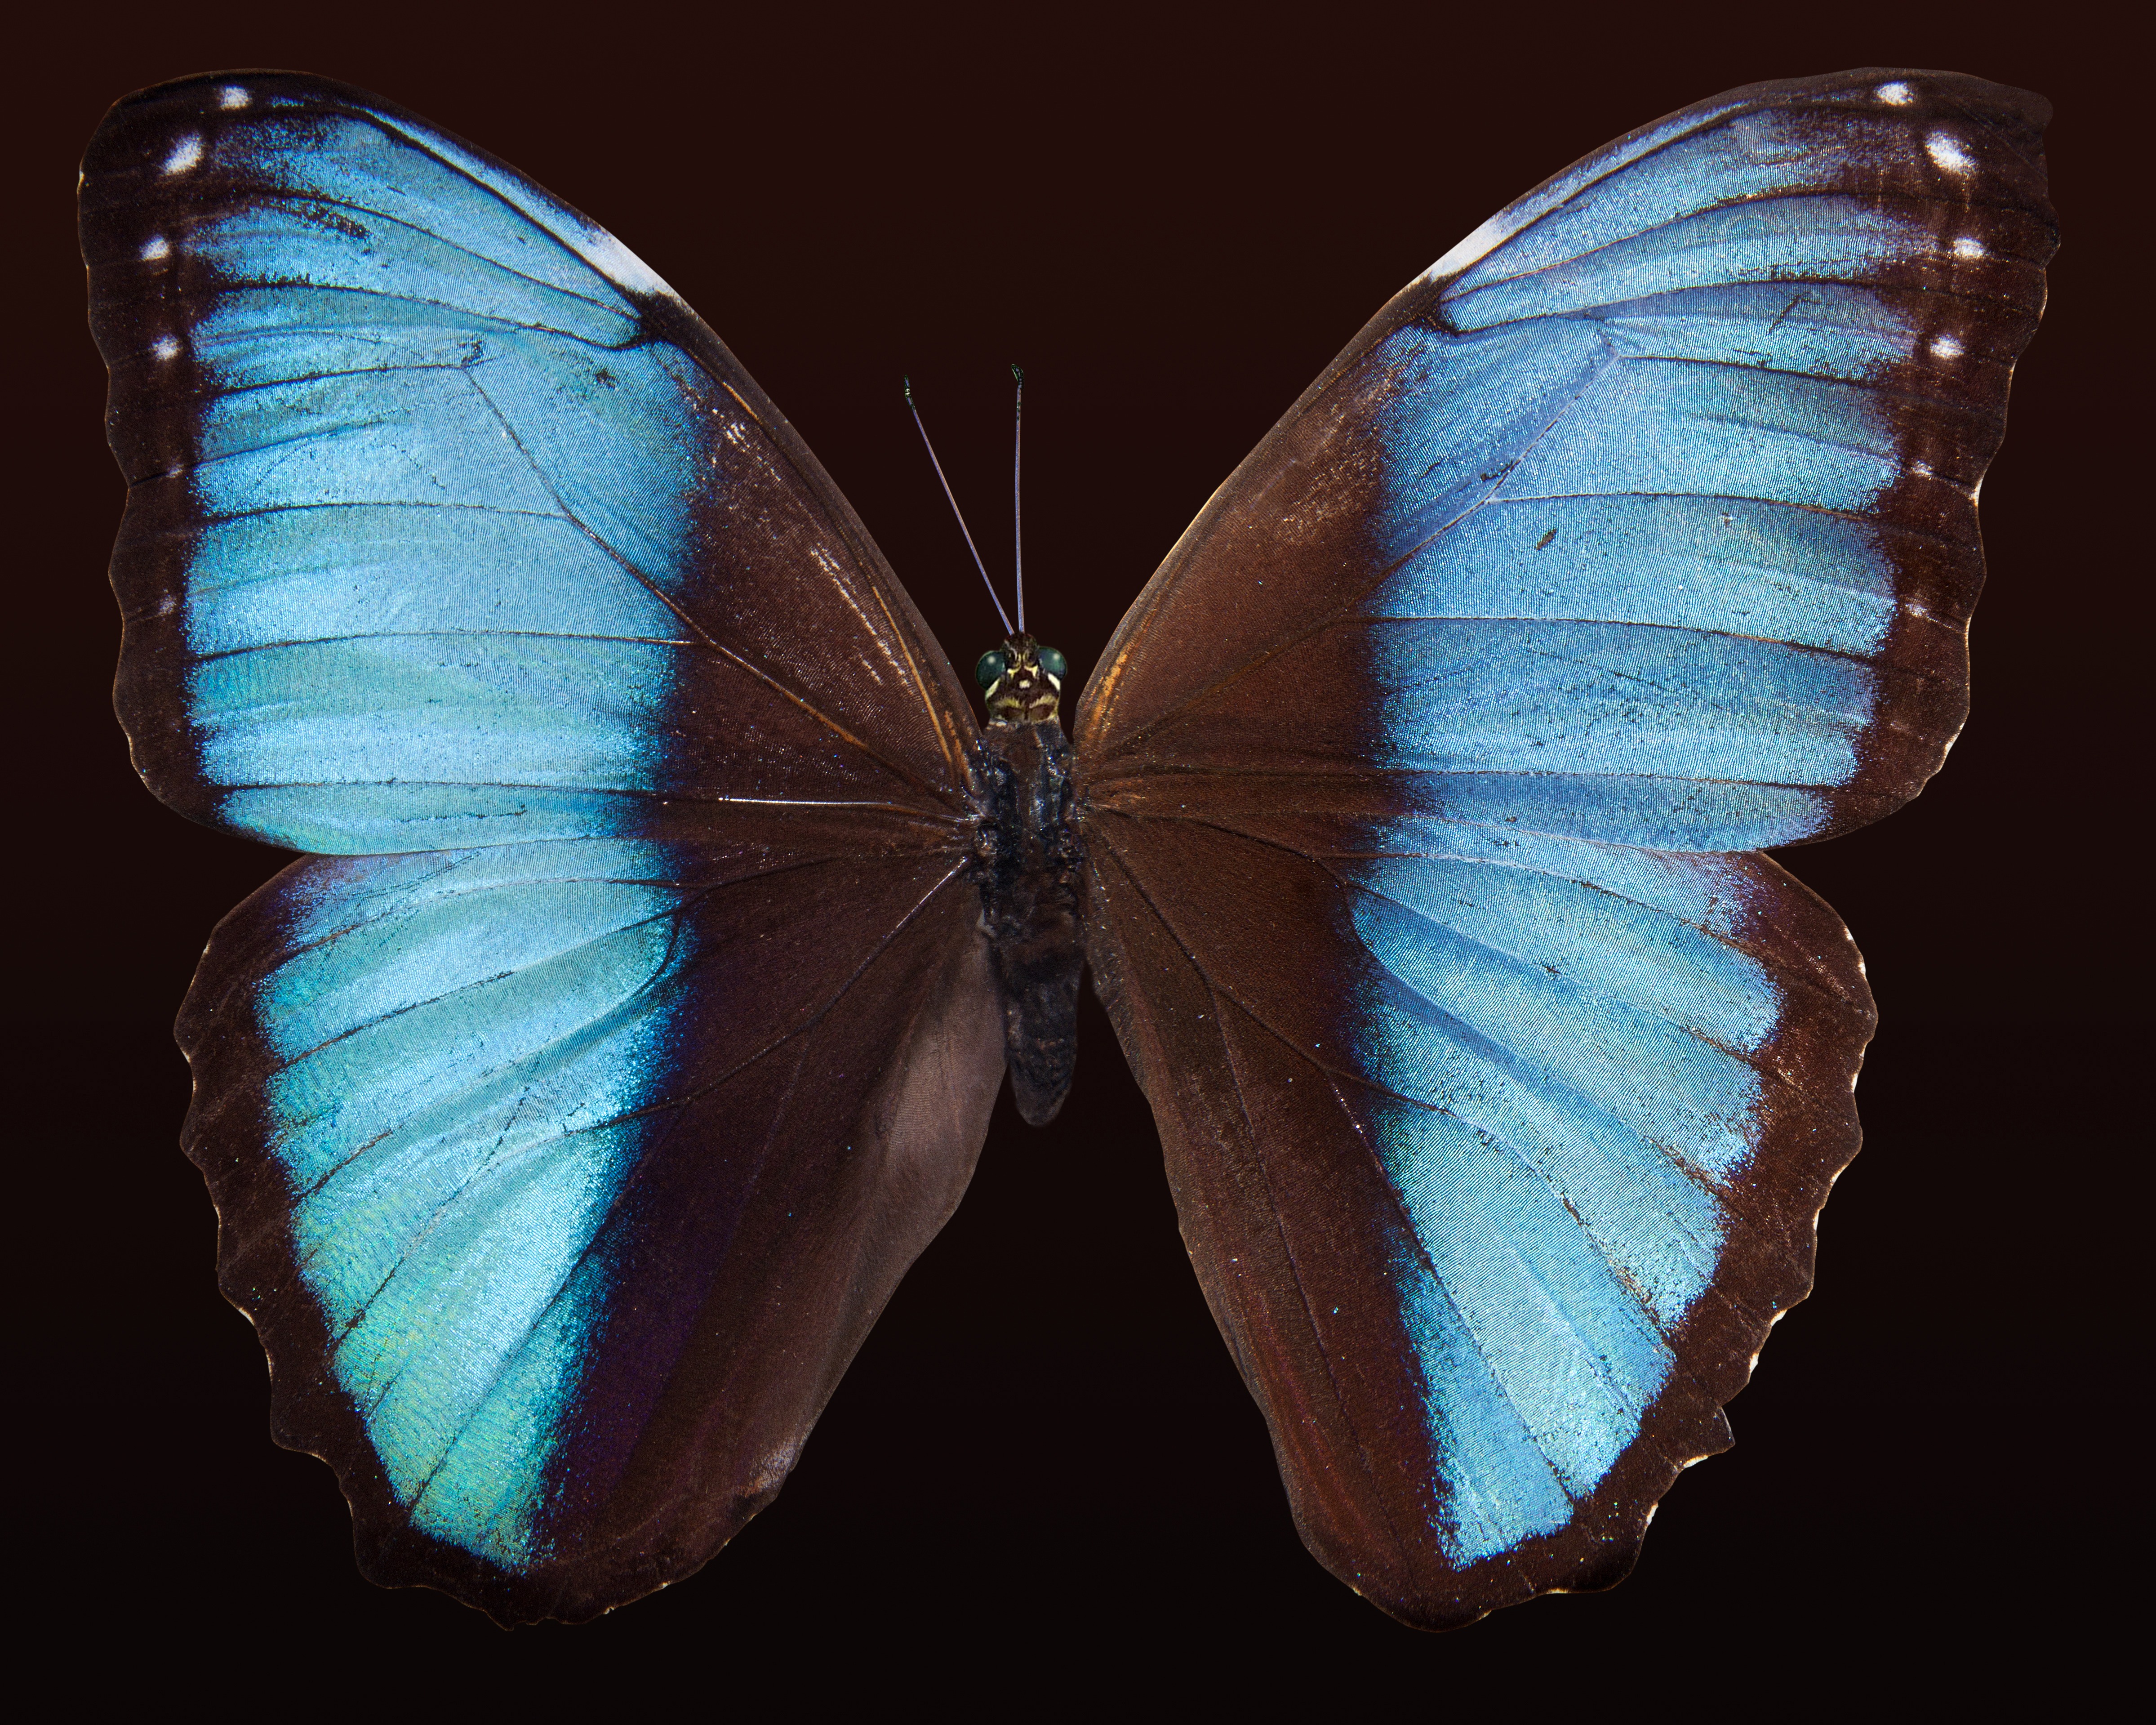
wing, white, petal, color, insect, brown, blue, butterfly, black, scale, fauna, invertebrate, close up, turquoise, violet, symmetry, south america, exotic, amazon, iridescent, macro photography, organism, arthropod, pollinator, wing scales, moths and butterflies, lycaenid, colias